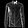
Label: Shirt